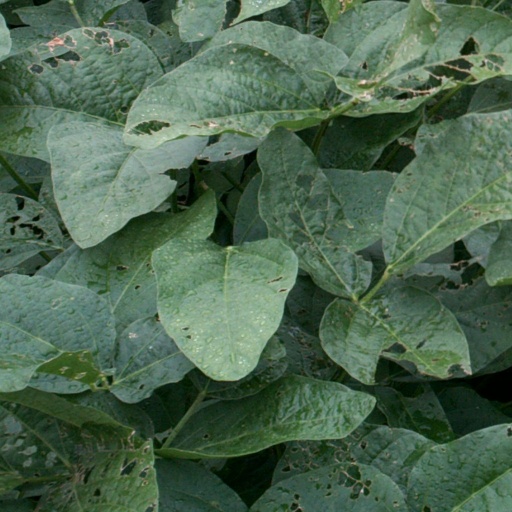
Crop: soybean